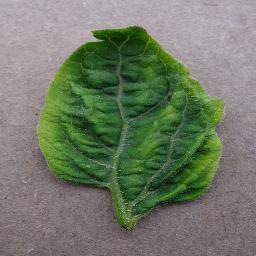
Label: Tomato___Tomato_Yellow_Leaf_Curl_Virus